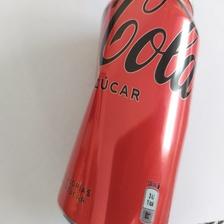
Label: cans